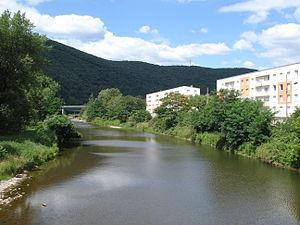
Le Gardon d'Alès - du nom de Gardon, et du nom de la ville d'Alès qu'il arrose - est une rivière de France, dans le département du Gard et le département de la Lozère, sous-affluent du Rhône par le Gardon.
La Grand-Combe est une commune française située dans le département du Gard, en région Occitanie.